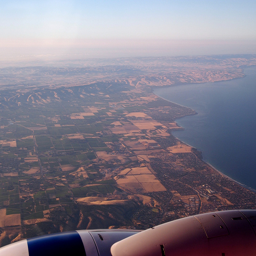
A large jet engine suspended over a country side.
View from plane window of shoreline with green grass
The aerial photo from an airplane shows a landscape near the ocean.
Looking out over a flat, rural landscape from an airplane
The view from the inside of an airplane looking out and down on land and water.